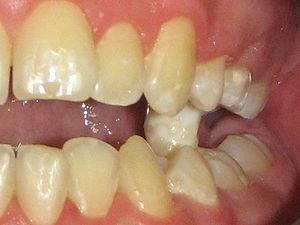
1999
La déglutition atypique est un vestige de la déglutition infantile. La langue s'oppose à tout contact entre les dents supérieures et inférieures : c'est l'interposition linguale entre les arcades dentaires.